Joist

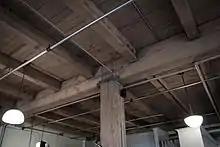
A "double floor" is a floor framed with joists supported by larger timbers.

In traditional timber framing there may be a single set of joists which carry both a floor and ceiling called a single floor (single joist floor, single framed floor) or two sets of joists, one carrying the floor and another carrying the ceiling called a double floor (double framed floor). The term binding joist is sometimes used to describe beams at floor level running perpendicular to the ridge of a gable roof and joined to the intermediate posts. Joists which land on a binding joist are called bridging joists. A large beam in the ceiling of a room carrying joists is a summer beam. A ceiling joist may be installed flush with the bottom of the beam or sometimes below the beam. Joists left exposed and visible from below are called "naked flooring" or "articulated" (a modern U.S. term) and were typically planed smooth (wrought) and sometimes chamfered or beaded.